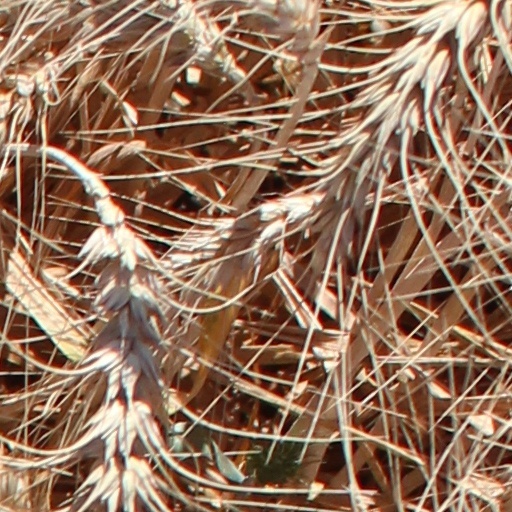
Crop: wheat